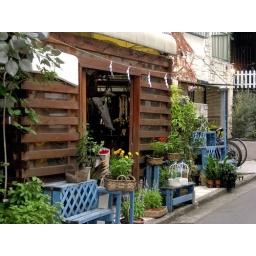
Another cute house in Daikanyama.